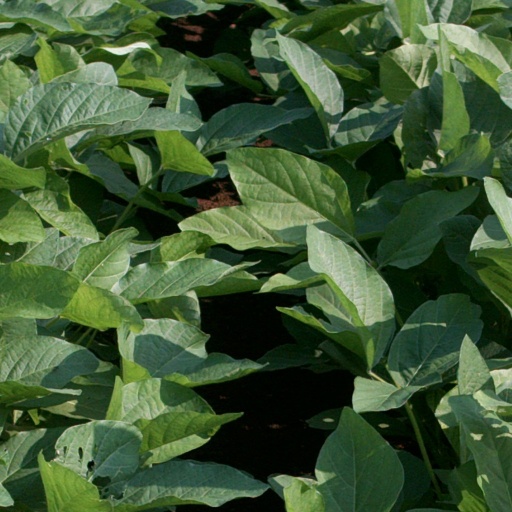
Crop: soybean